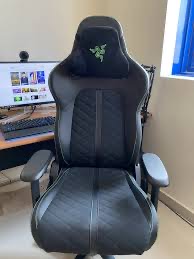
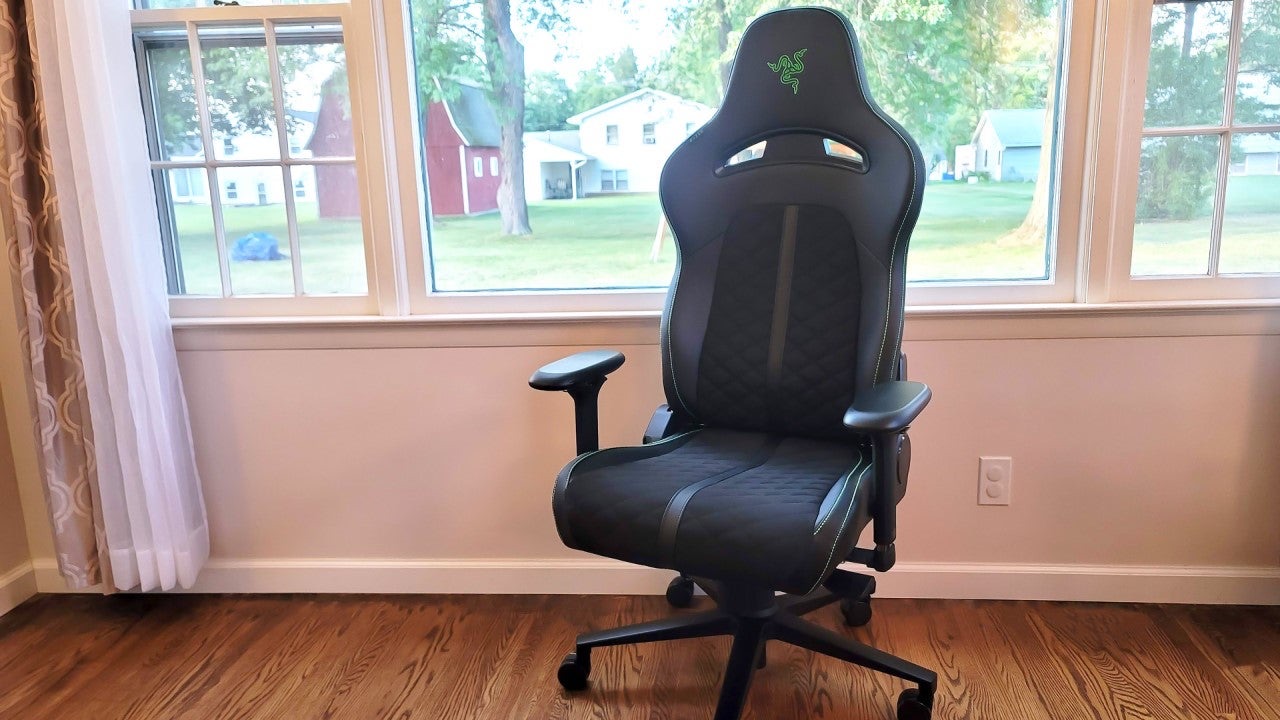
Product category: items_chair
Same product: yes